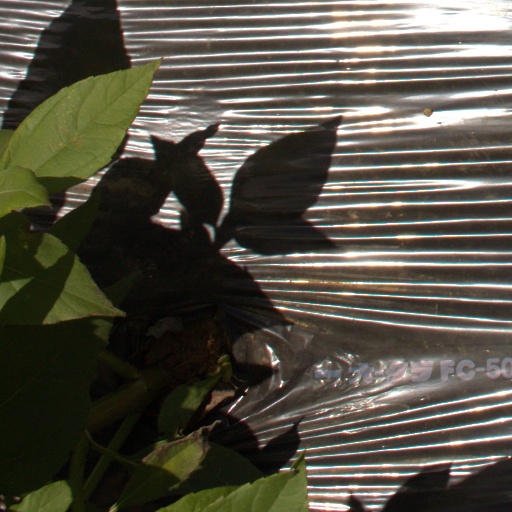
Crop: Jerusalem artichoke